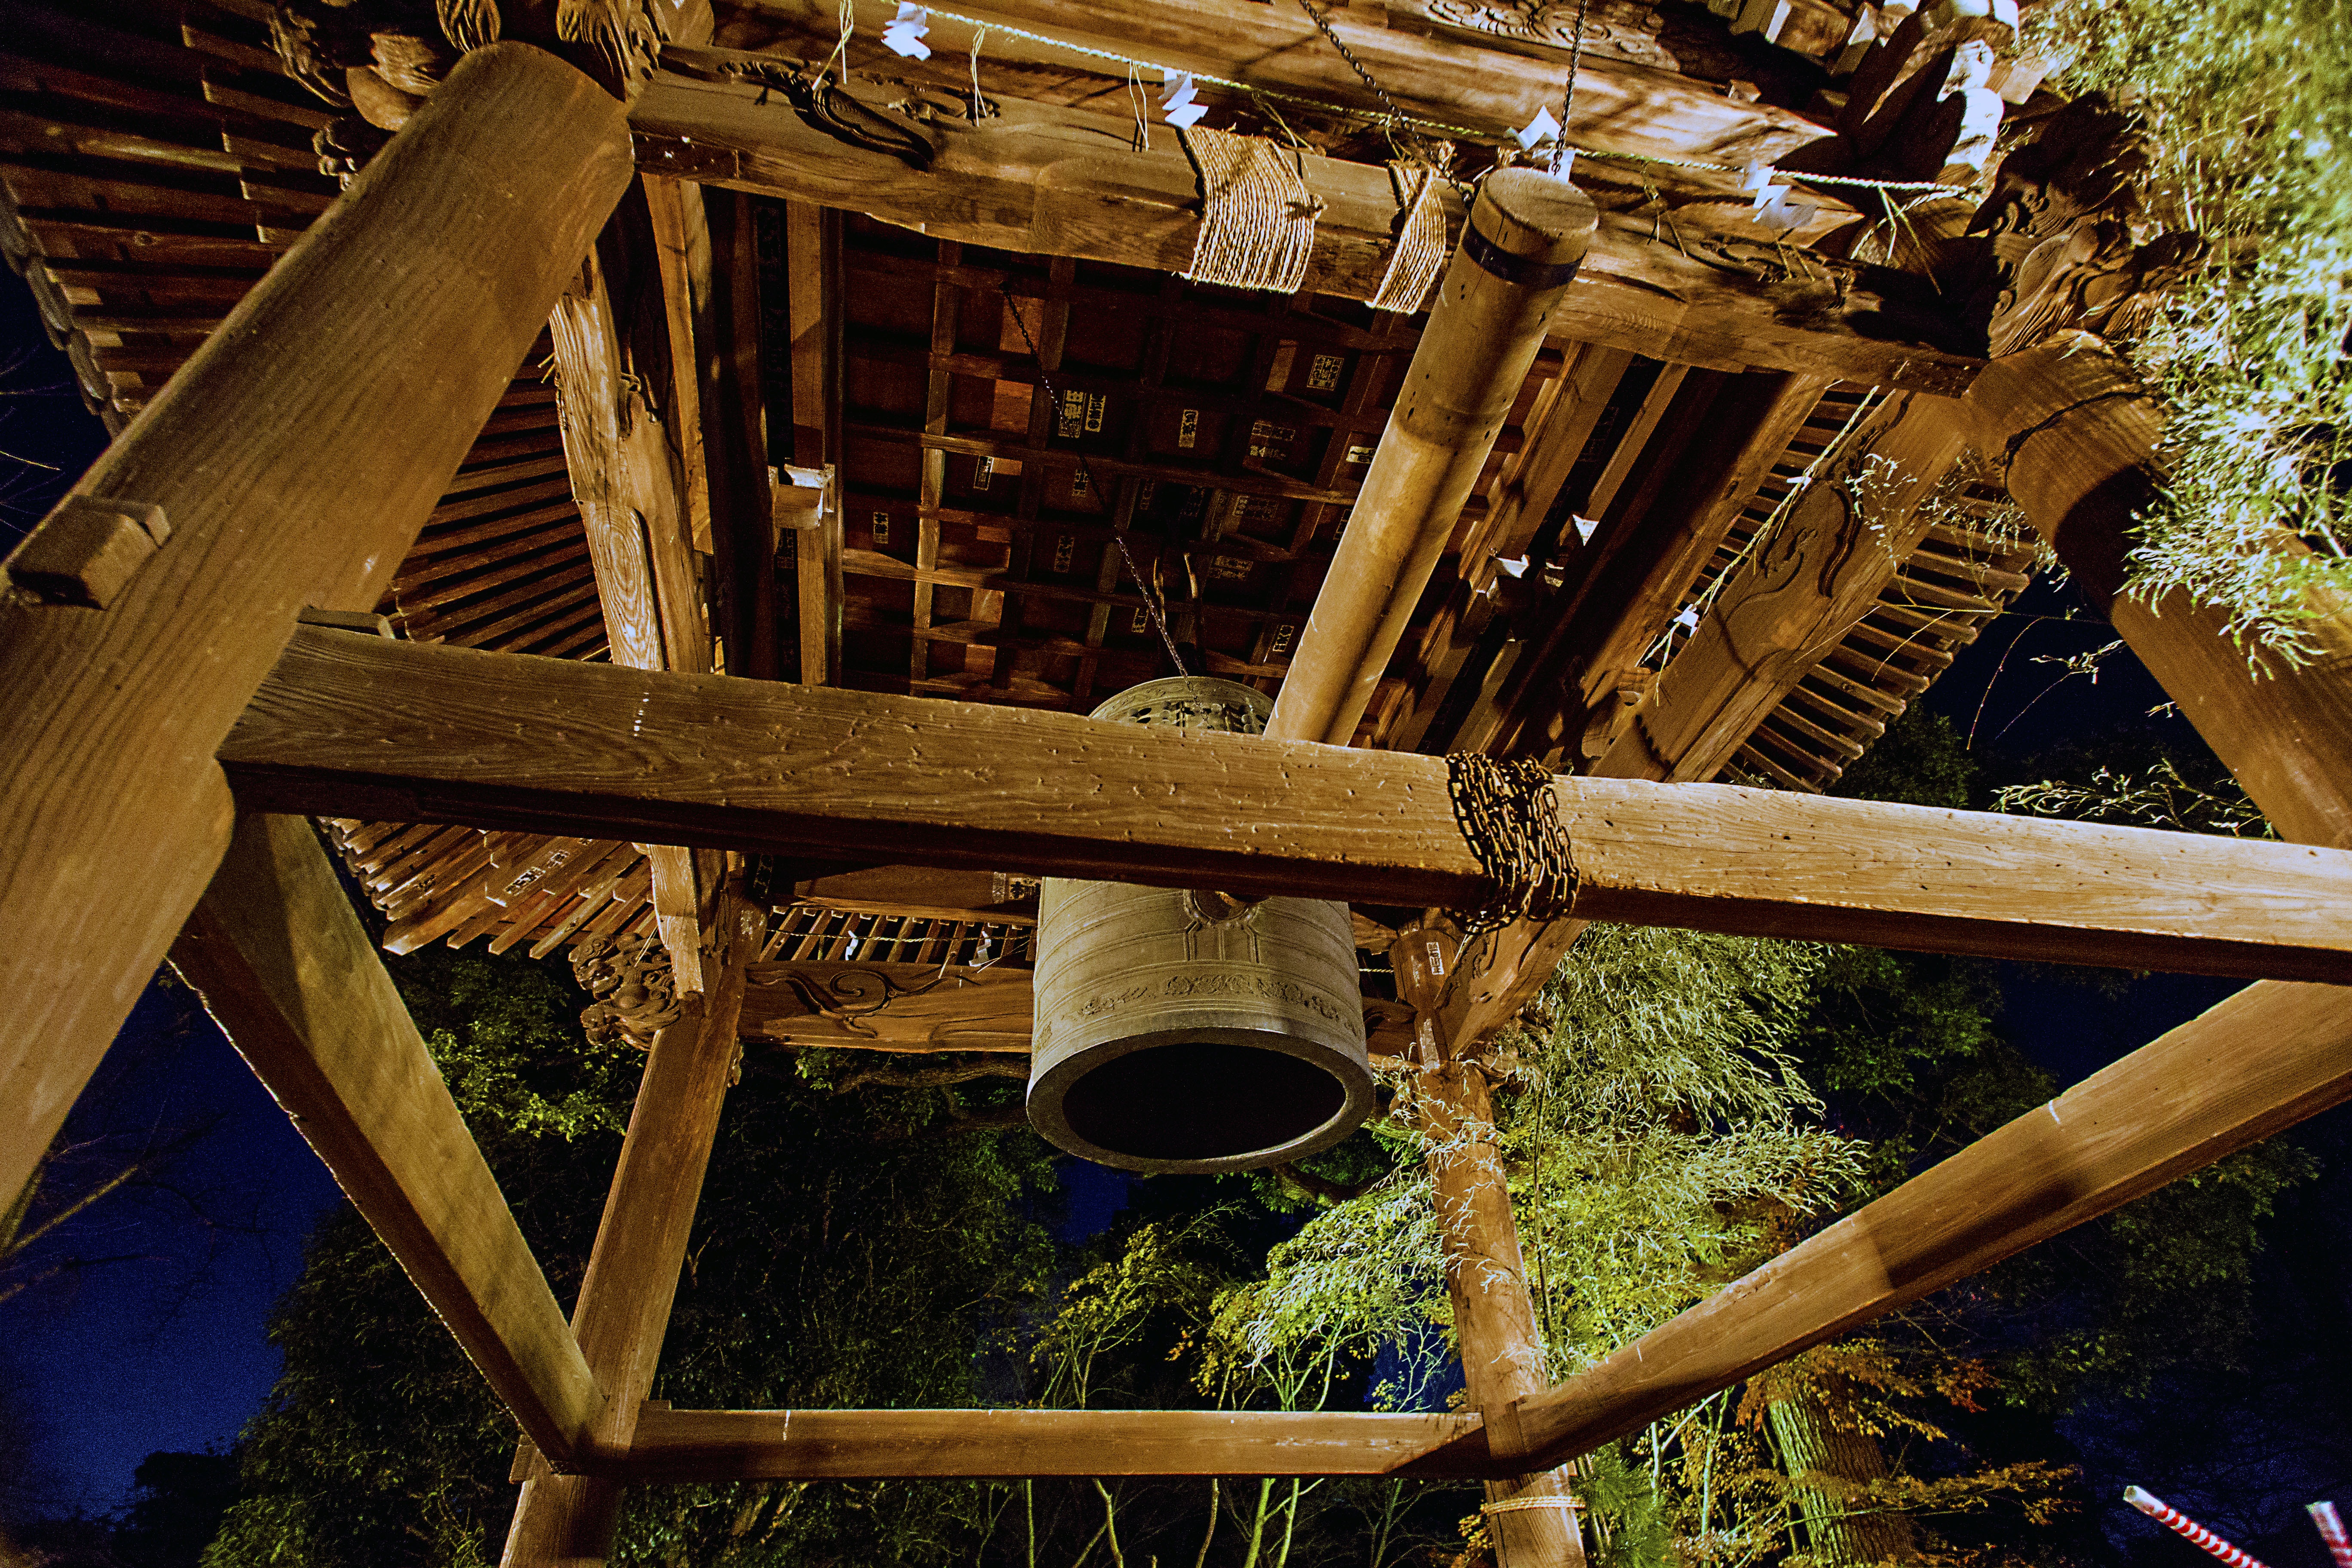
tree, wood, night, bell, japan, temple, bell hall